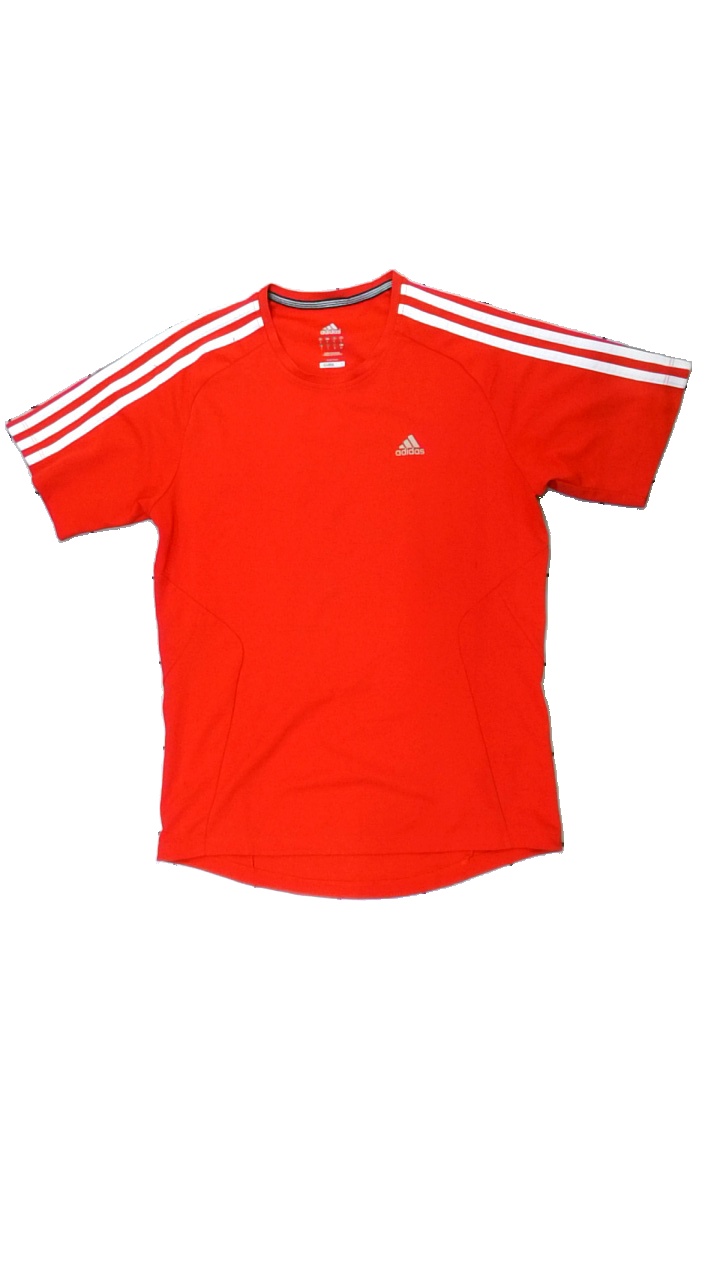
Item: T-shirt (Men)
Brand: Adidas
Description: röd tränings t-shirt med logga fram, nopprig
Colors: Red, White
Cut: Regular
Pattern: Logo print
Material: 100% polyester
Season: All
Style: Sports
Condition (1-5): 3
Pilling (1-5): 3
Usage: Export
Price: <50